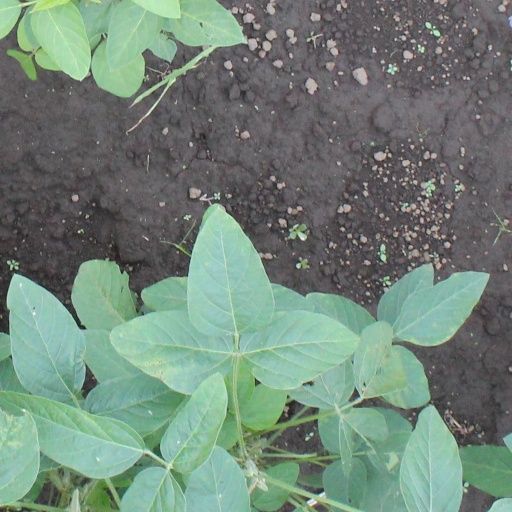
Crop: soybean